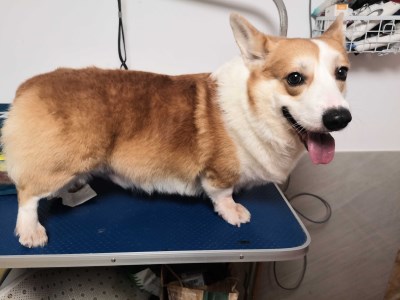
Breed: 2909-n000116-Cardigan